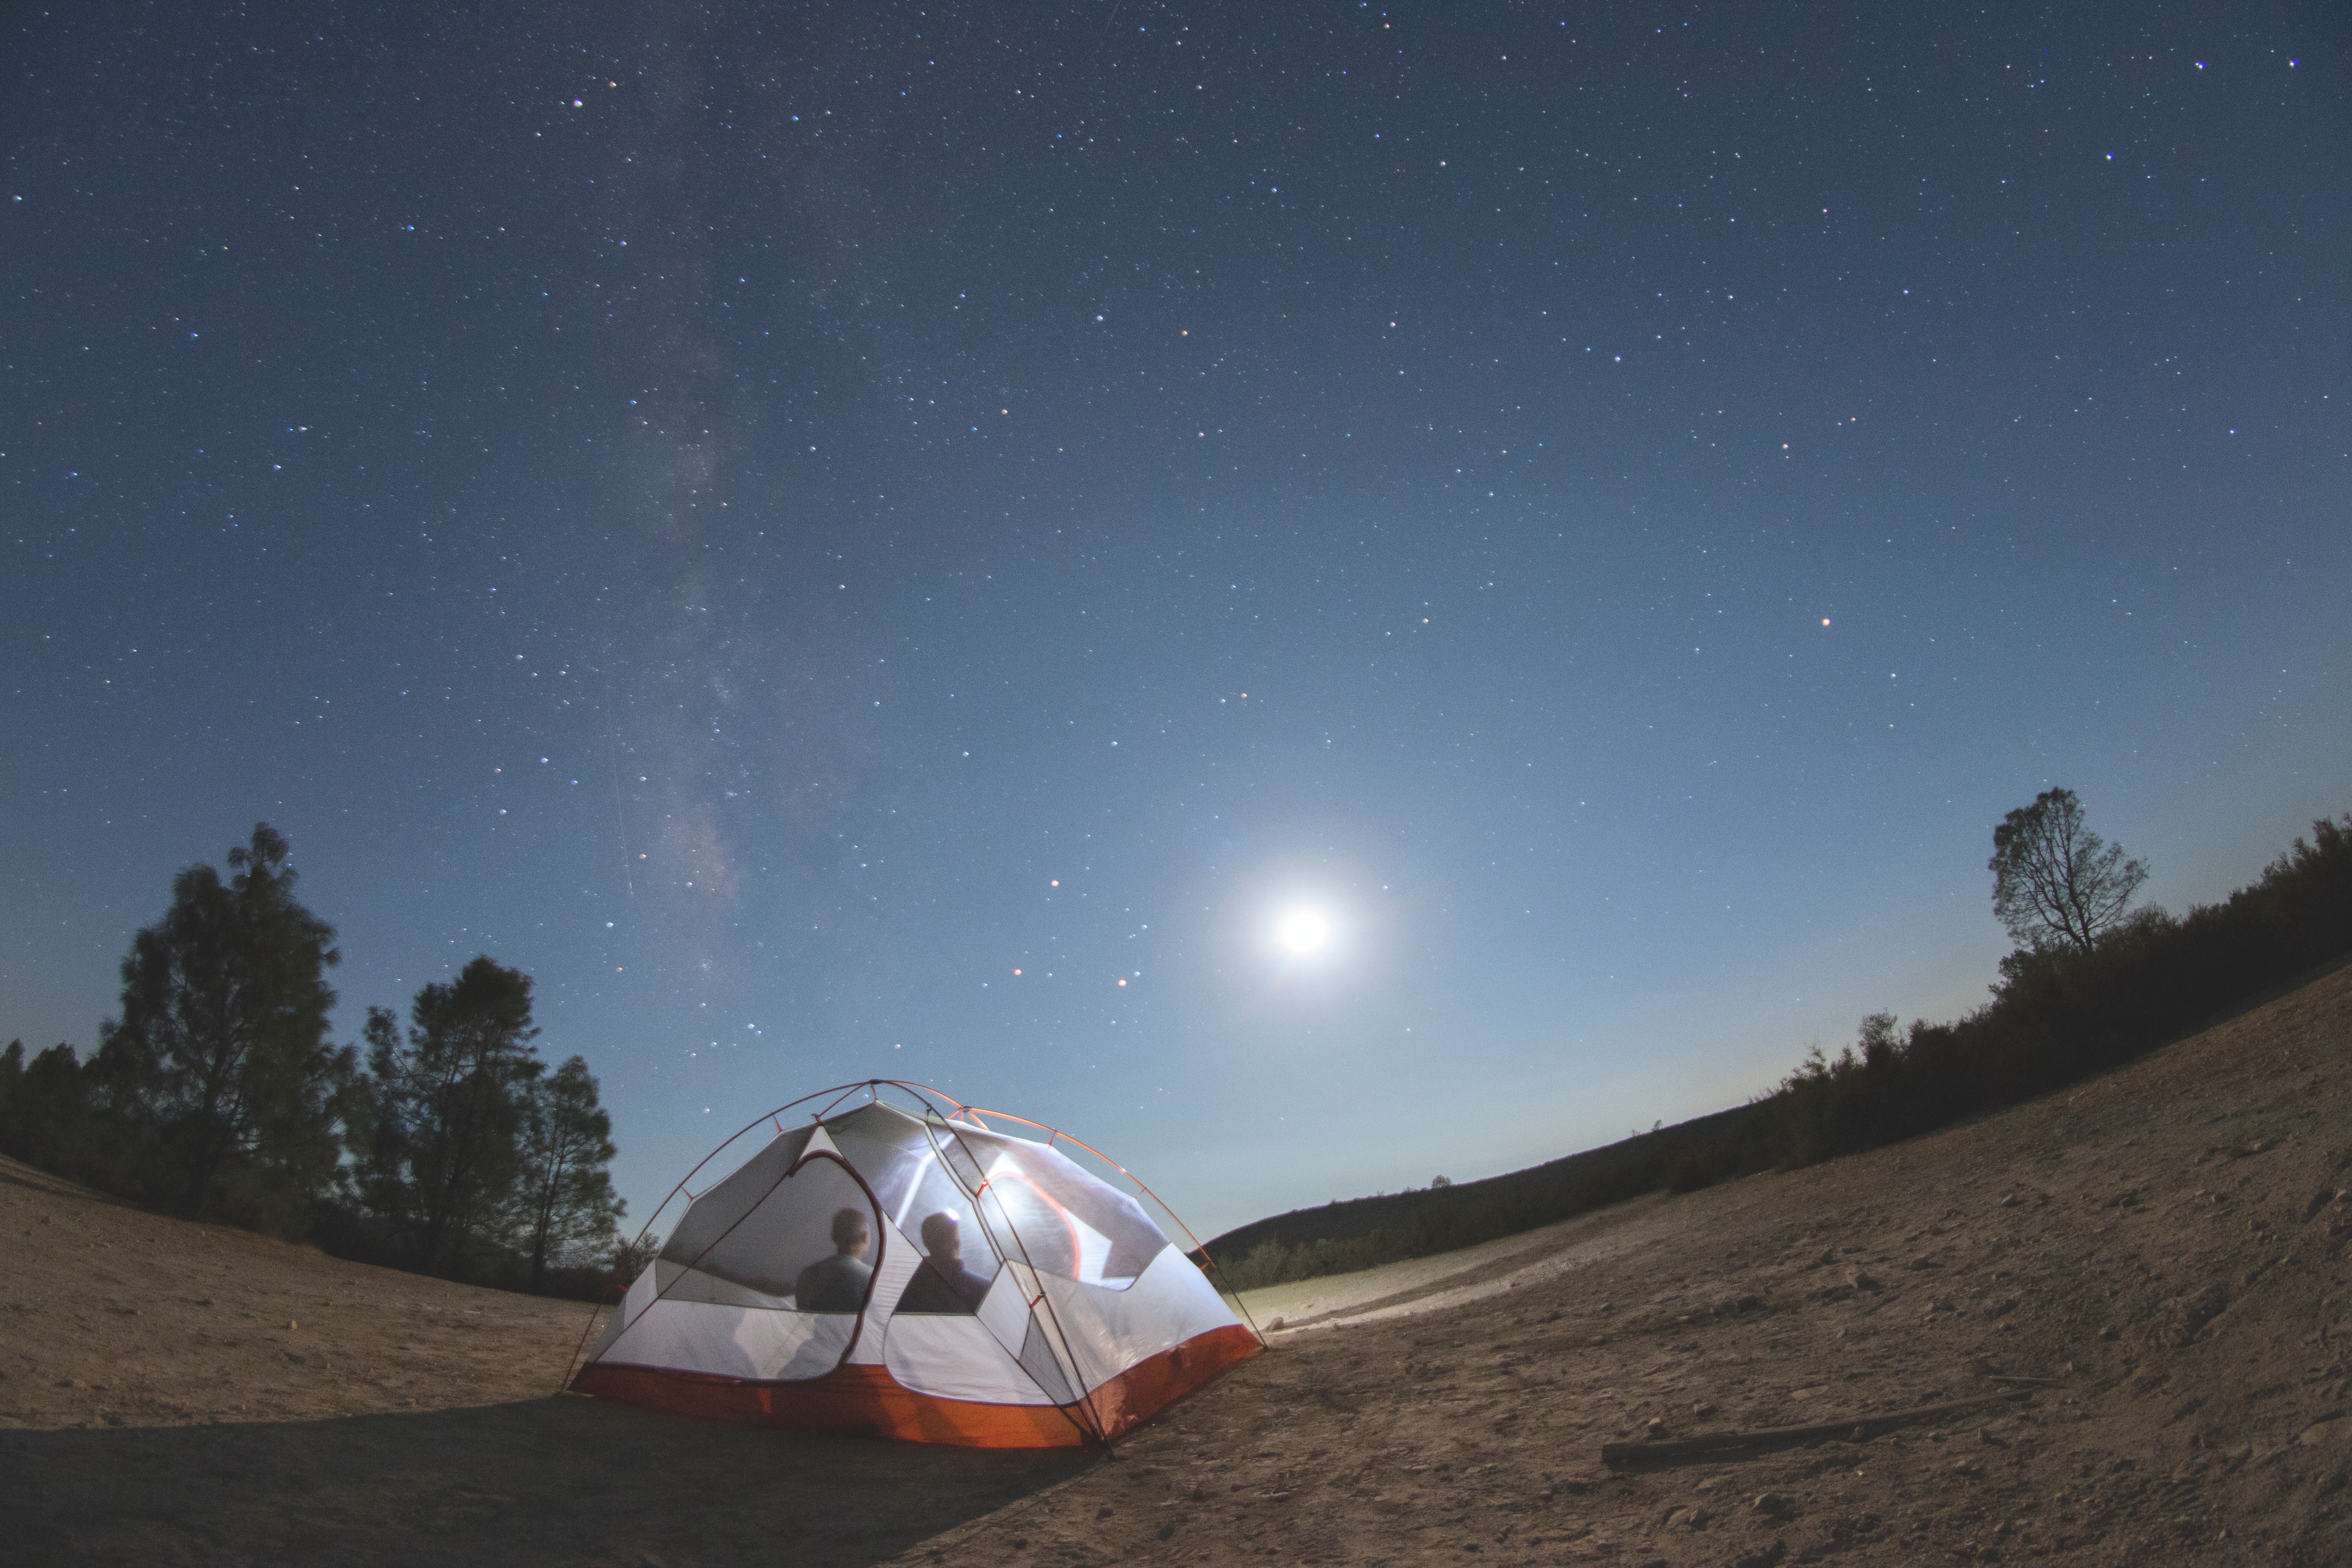
mountain, night, star, screenshot, astronomical object, atmosphere of earth